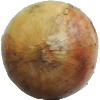
Label: white_onion